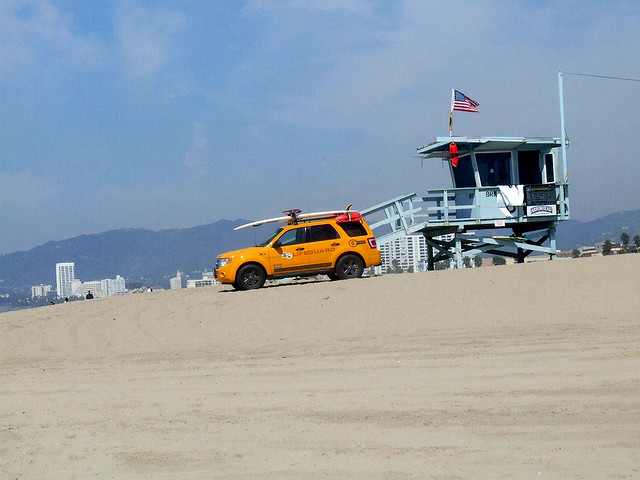
A truck parked on the beach next to the lifeguard station.

a truck wit ha surf board on a beach